Ceuta

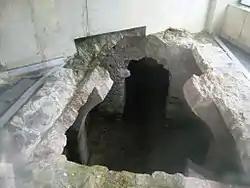
Phoenician archeological site, dated to the 7th centuryBC, next to the Cathedral of Ceuta

Controlling access between the Atlantic Ocean and the Mediterranean Sea, the Strait of Gibraltar is an important military and commercial chokepoint. The Phoenicians realized the extremely narrow isthmus joining the Peninsula of Almina to the African mainland made Ceuta eminently defensible and established an outpost there early in the 1st millenniumBC. The Greek geographers record it by variations of "Abyla", the ancient name of nearby Jebel Musa. Beside Calpe, the other Pillar of Hercules now known as the Rock of Gibraltar, the Phoenicians established Kart at what is now San Roque, Spain. Other good anchorages nearby became Phoenician and then Carthaginian ports at what are now Tangiers and Cádiz.